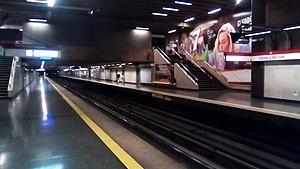
Escuela Militar est une station de la Ligne 1 du métro de Santiago, dans la commune de Las Condes, au Chili.